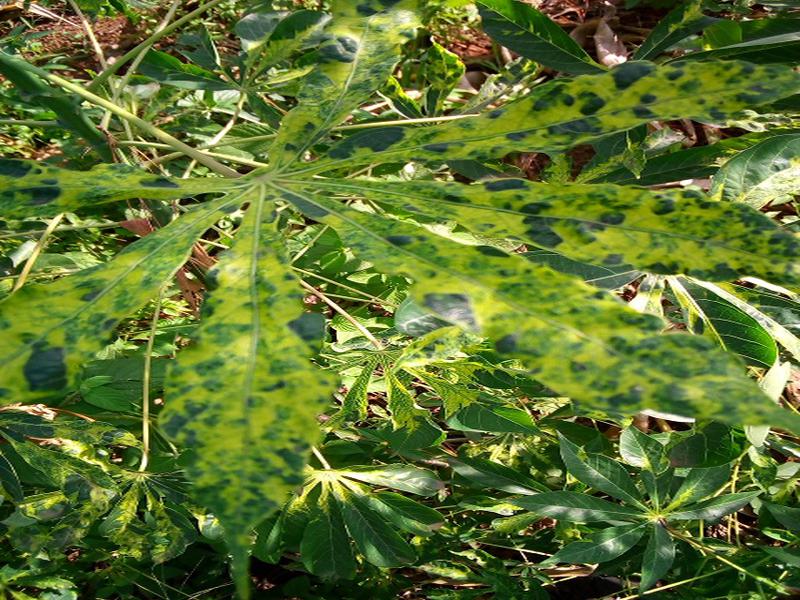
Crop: cassava
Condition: mosaic_disease